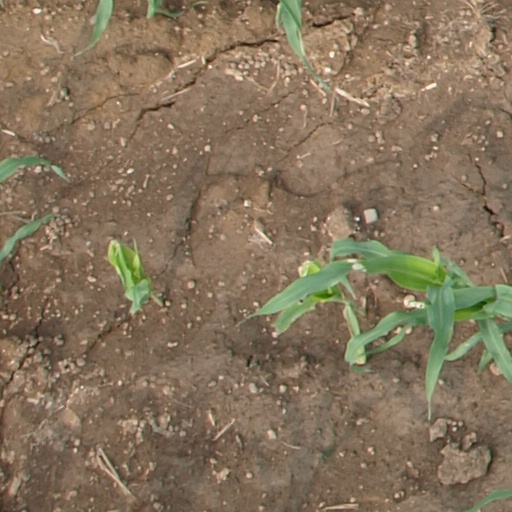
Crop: maize; corn